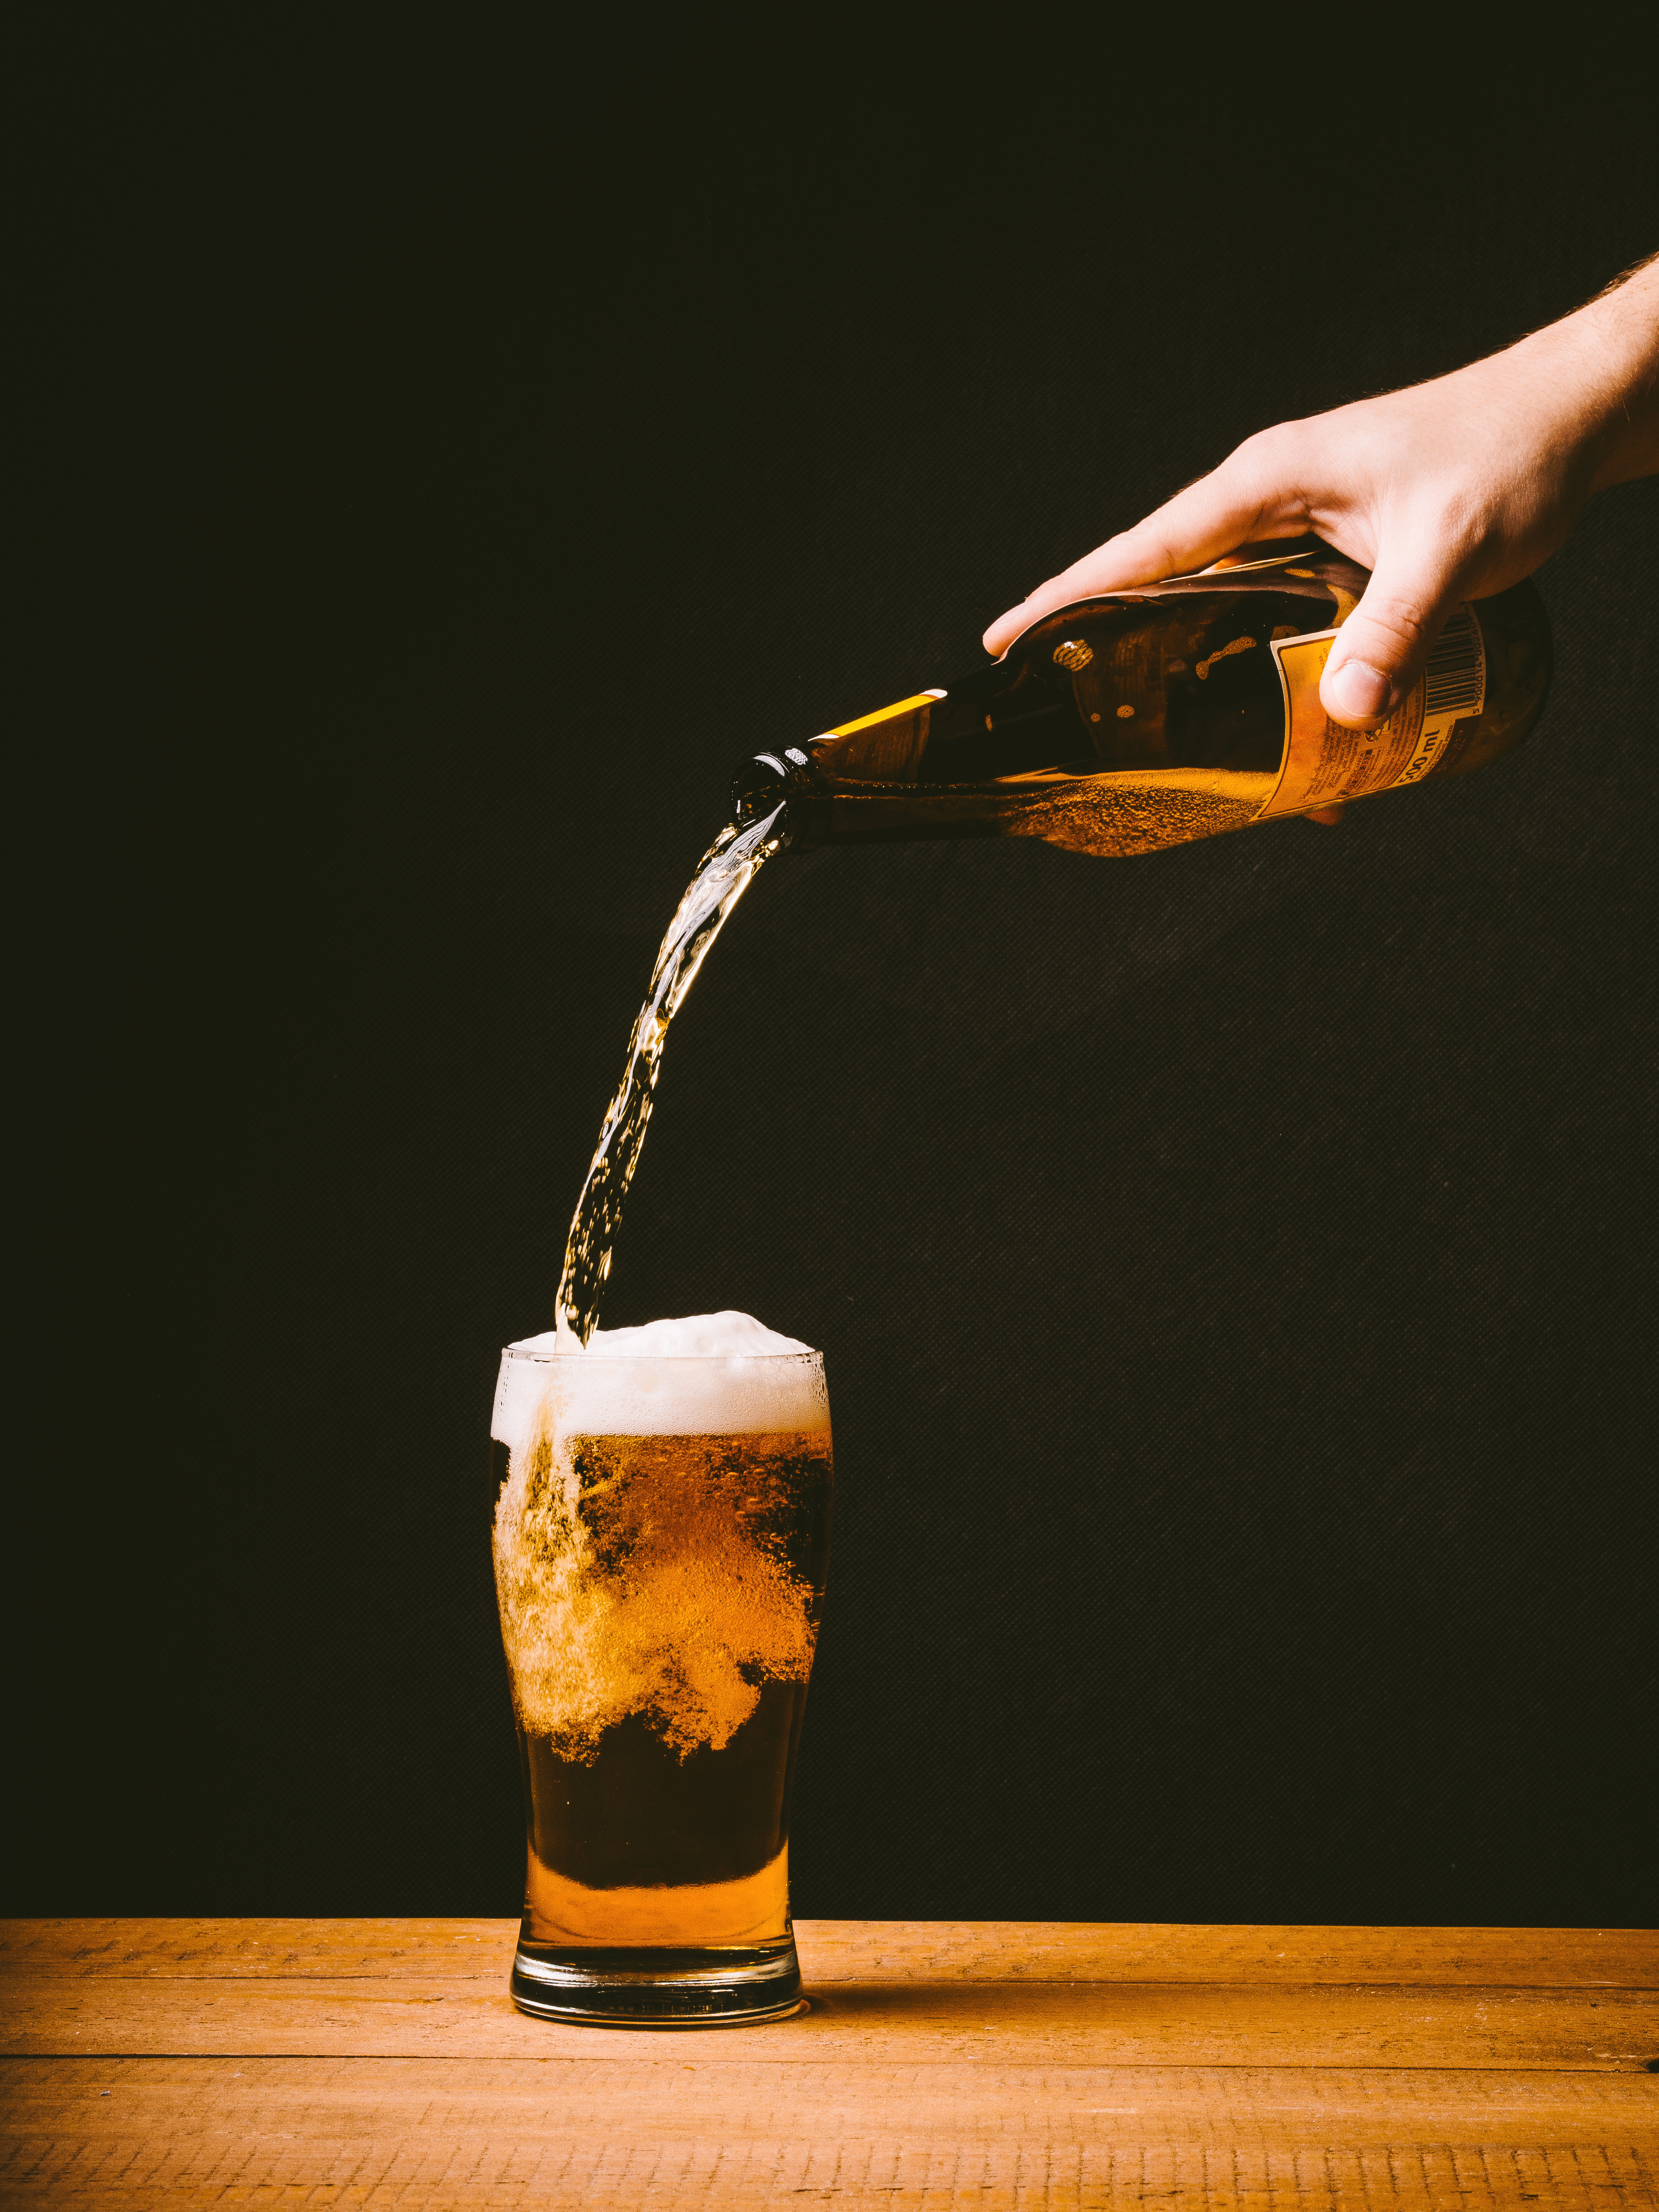
hand, table, cold, glass, bar, foam, beverage, drink, bottle, yellow, beer, alcohol, pouring, alcoholic, full, bubbles, still life photography, distilled beverage